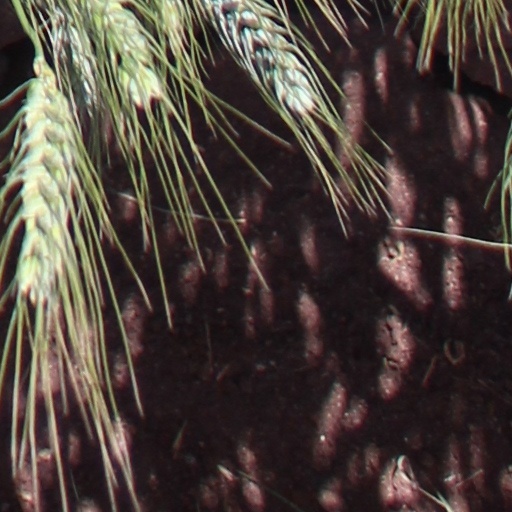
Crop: wheat